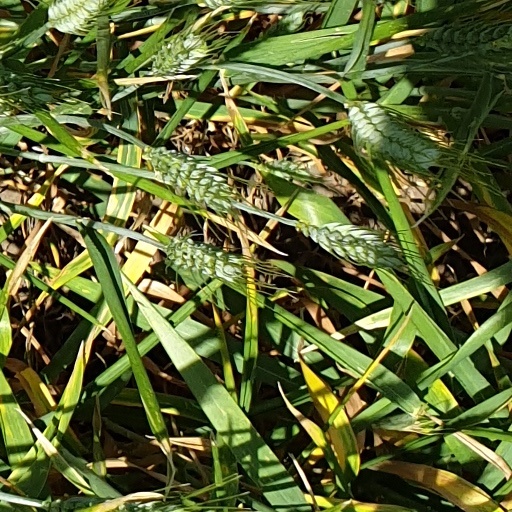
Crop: wheat